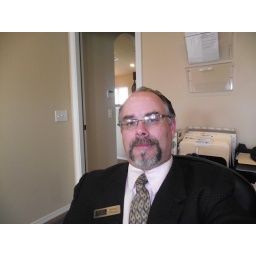
At my desk in my new office